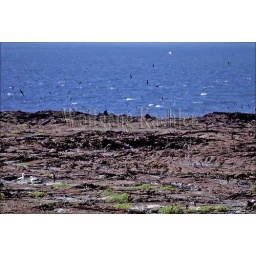
Ecuador, galapagos island, tower (Genovesa) Island, storm petrels flying over colony